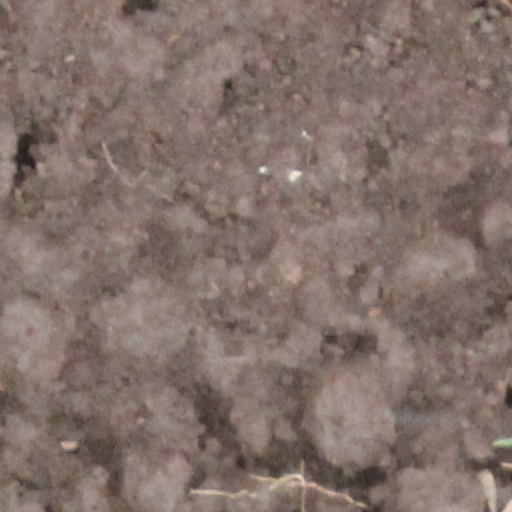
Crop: wheat